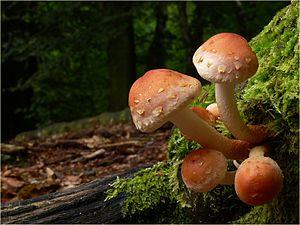
Hypholoma sublateritium, de son nom vernaculaire Hypholome couleur de brique, est un champignon basidiomycète du genre Hypholoma dans la famille des Strophariaceae. Il est non comestible, saprophyte, grégaire et fasciculé.